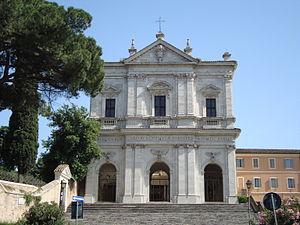
Eglise de San Gregorio al Celio, facade extérieure
Le titre cardinalice de Santi Andrea e Gregorio al Monte Celio est érigé par le pape Grégoire XVI le 8 juin 1839 et rattaché à l'église San Gregorio al Celio qui se trouve dans le rione de Celio au sud-est de Rome.
Scipione Caffarelli-Borghese est un cardinal italien du XVIIᵉ siècle. Sa mère était la sœur du pape Paul V et il était parent du cardinal Giambattista Leni.